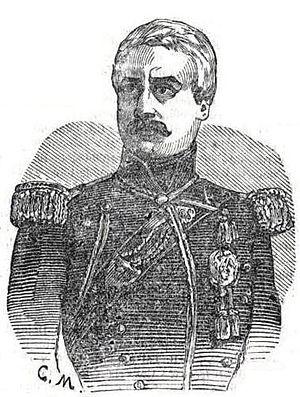
Joseph-Auguste Guinard est un homme politique français né le 29 septembre 1799 à Paris et mort le 6 juin 1874 à Villepreux.